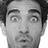
Emotion: surprise